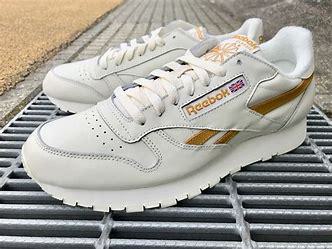
Brand: Reebok
Model: Classic Leather Mu